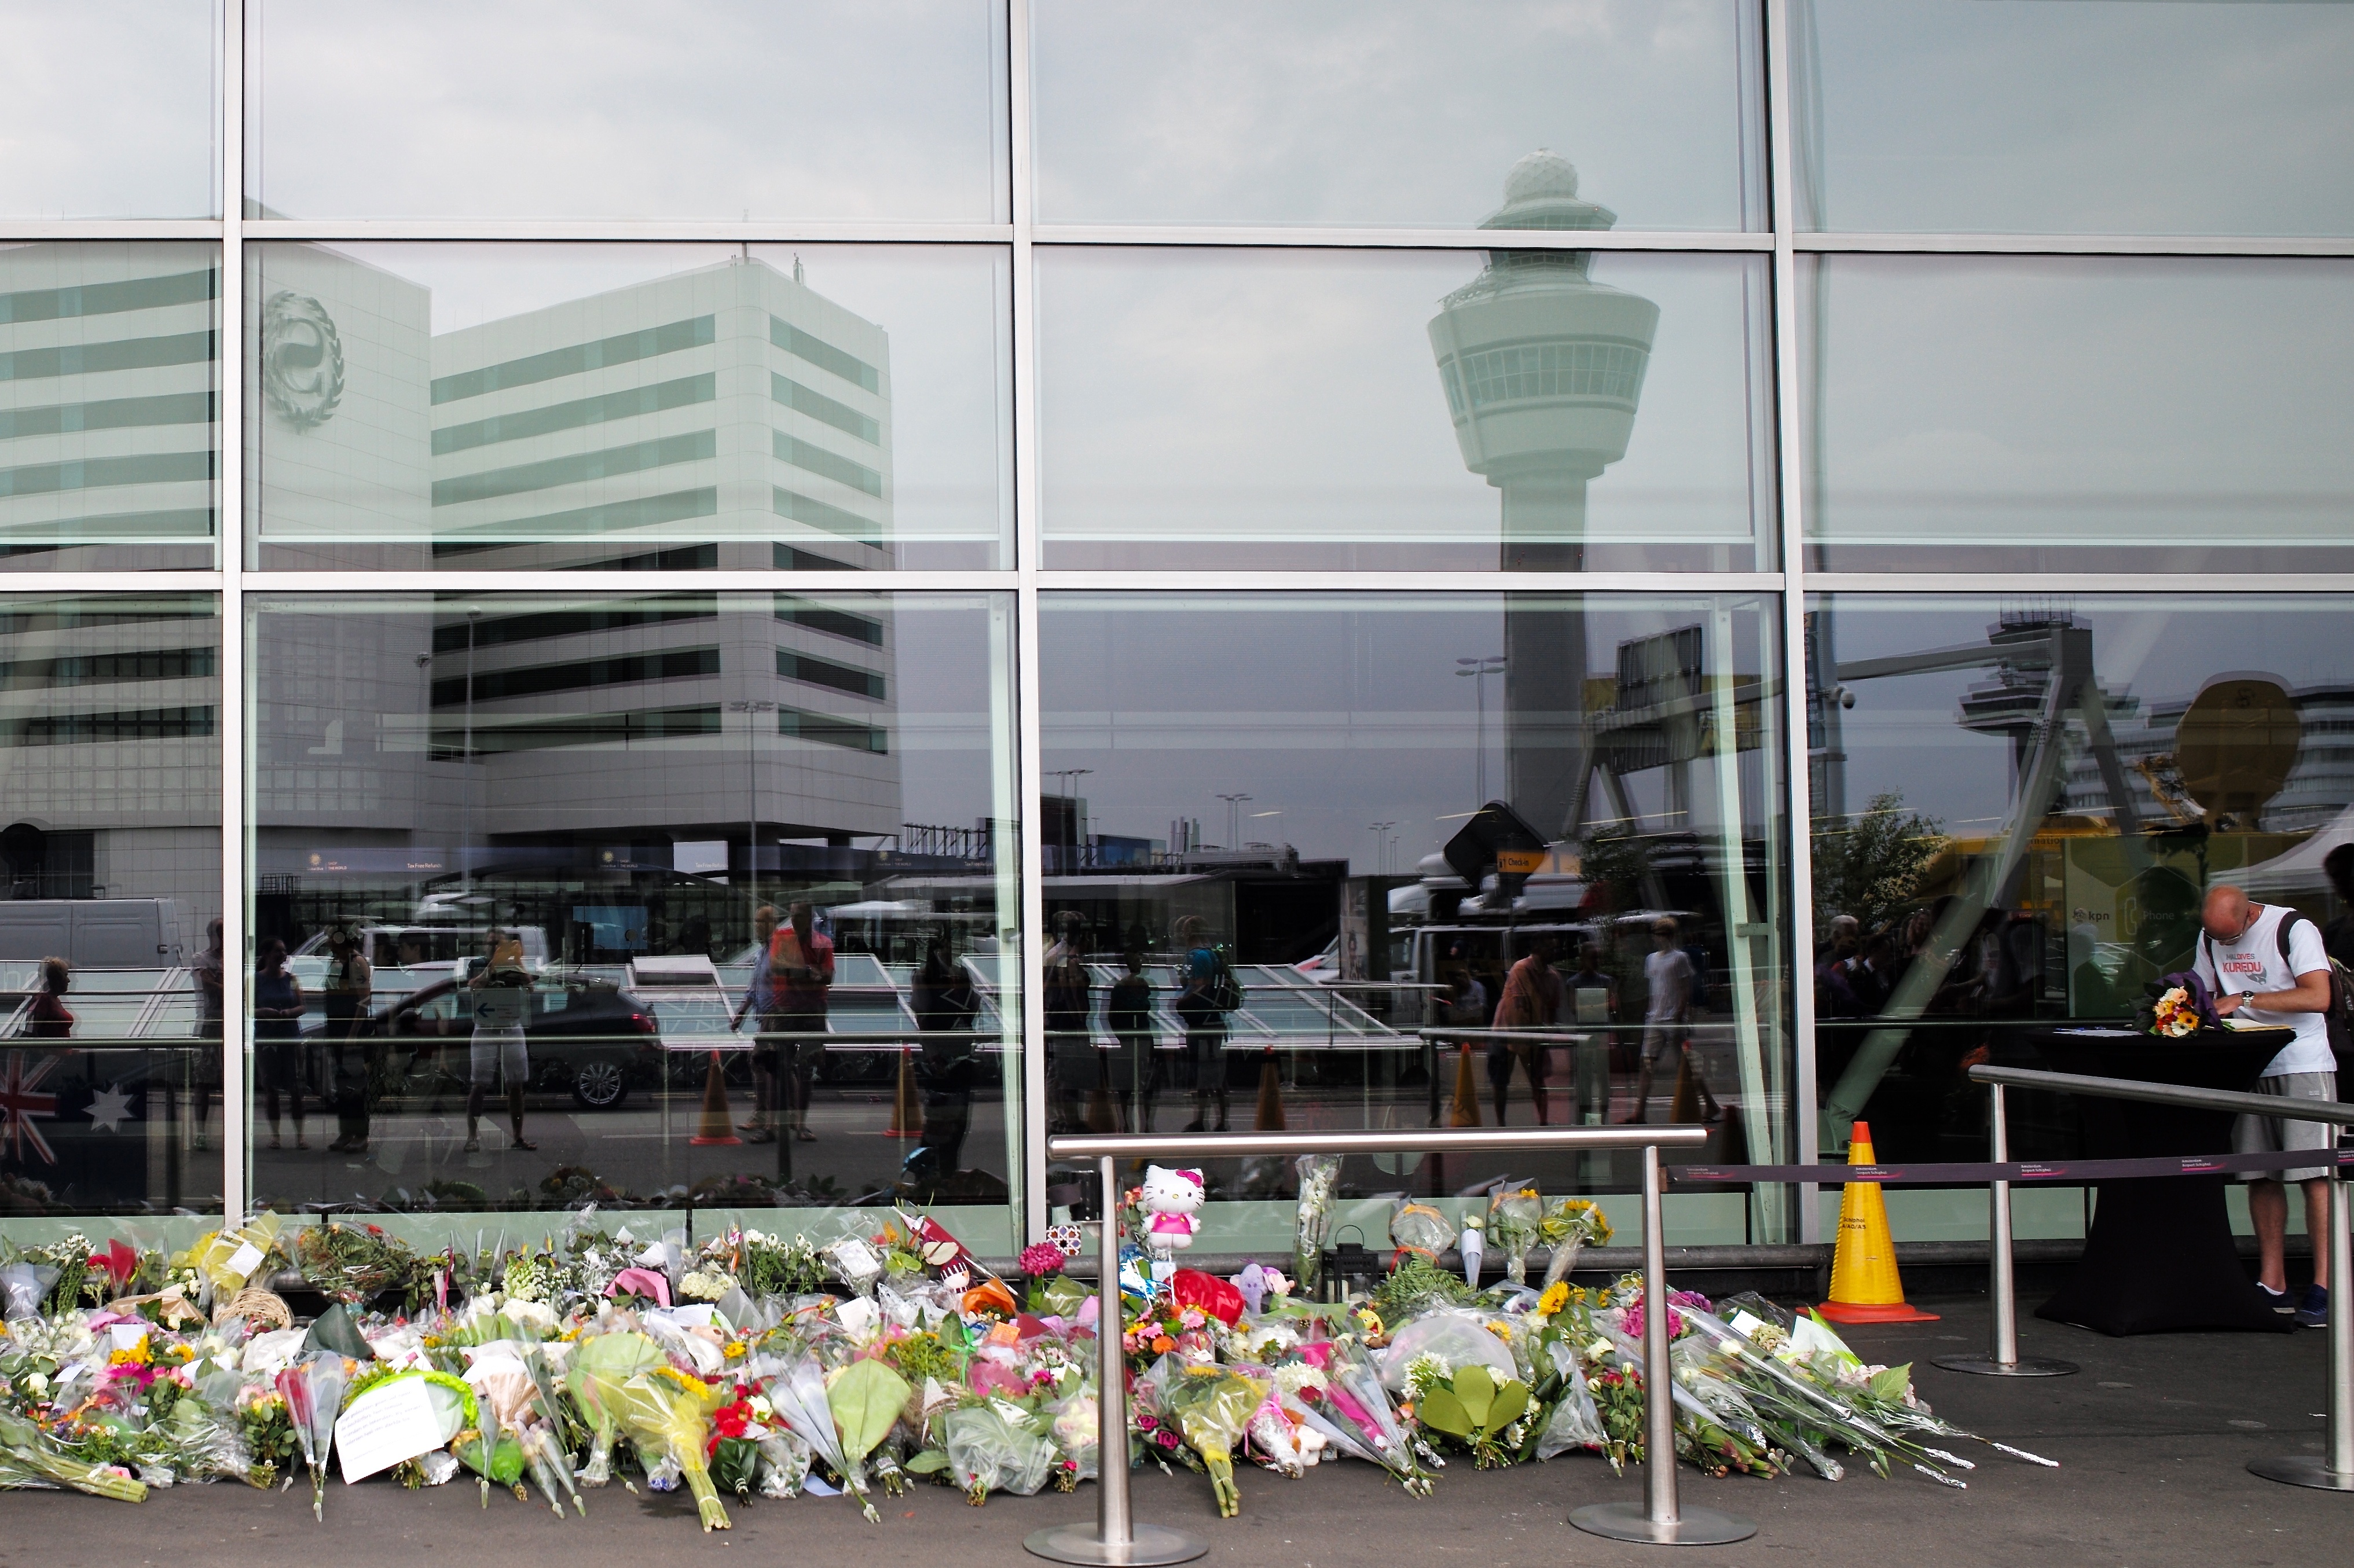
air, airport, plane, reflection, tower, flight, crash, flowers, memorial, holland, amsterdam, netherlands, m, terminal, disaster, control, 28, f2, airlines, news, leica, 240, summicron, respect, flughafen, condolences, malaysian, schiphol, let, makeshift, victims, reportage, letiste, novinky, mh17, luchthafen, aerolinky, retail, residential area, window covering